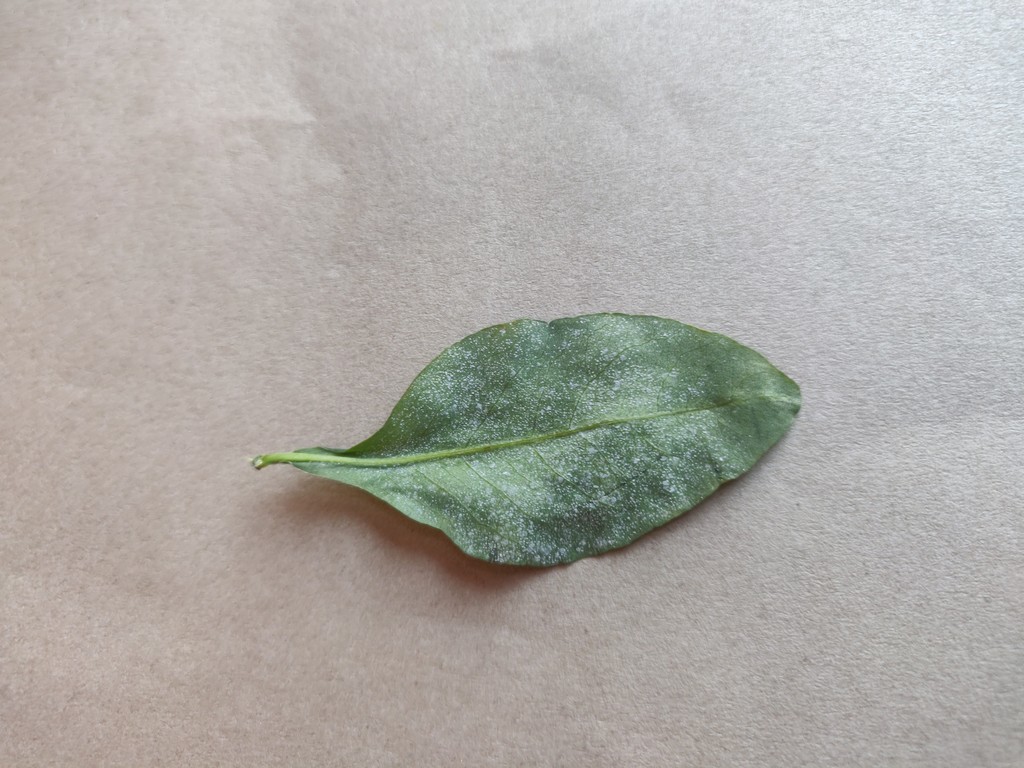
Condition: Unhealthy
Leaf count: single
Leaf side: back